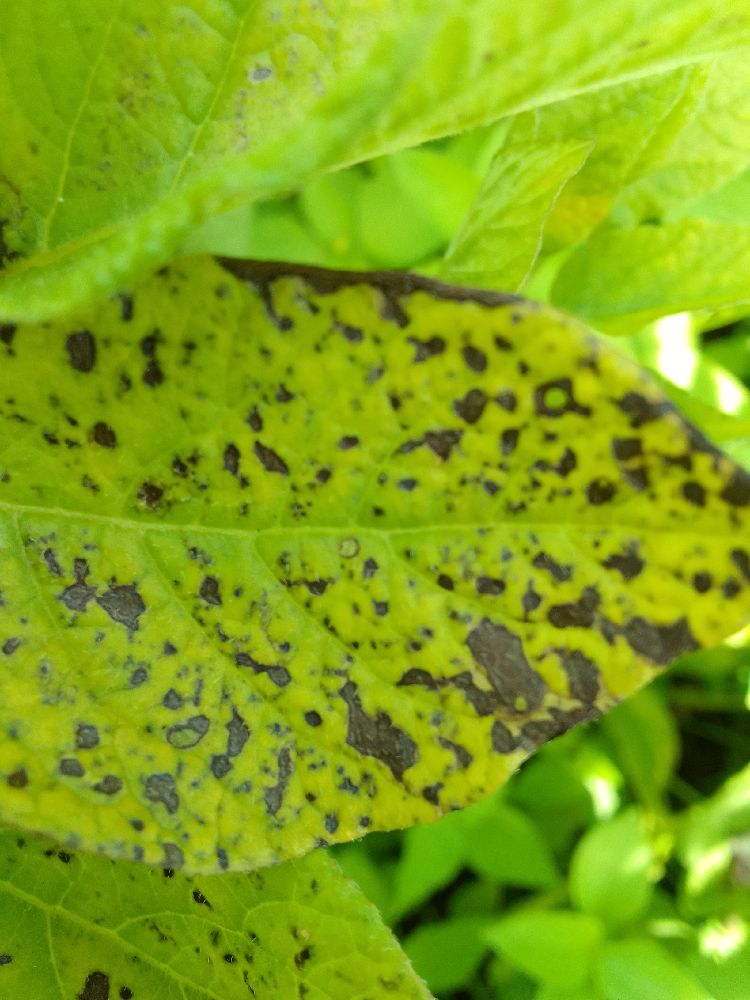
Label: Early blight